Sky position (RA, Dec in degrees): 121.514, 19.808
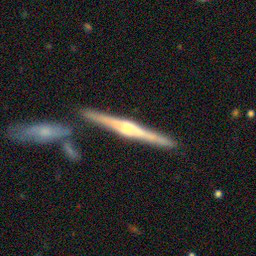
Galaxy morphology: Edge-on Galaxies with Bulge